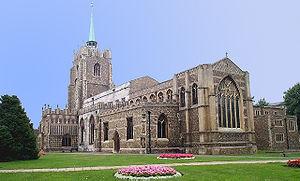
La cathédrale de Chelmsford est le principal édifice religieux de la ville de Chelmsford en Angleterre, elle est dédiée à la Vierge Marie, St Pierre et St Cedd. Elle est devenue cathédrale lorsque le diocèse anglican de Chelmsford a été créé en 1914 et est le siège de l'évêque de Chelmsford.
Le doyen de Chelmsford est le chef et président du chapitre des chanoines de la cathédrale de Chelmsford, l'église cathédrale de St Mary the Virgin, St Peter et St Cedd. Avant 2000, le poste était désigné comme provost, qui était alors l'équivalent d'un doyen dans la plupart des cathédrales anglaises. La cathédrale est l'église mère du diocèse de Chelmsford et siège de l'évêque de Chelmsford. Le doyen de Chelmsford est également responsable de la chapelle de St Peter-on-the-Wall à Bradwell-on-Sea, fondée par St Cedd, parmi les plus anciennes église en usage en Angleterre.
Le diocèse de Chelmsford est un diocèse anglican de la Province de Cantorbéry. Il s'étend sur l'Essex et sur les boroughs londoniens de Barking et Dagenham, Havering, Newham, Redbridge et Waltham Forest. Son siège est la cathédrale de Chelmsford.